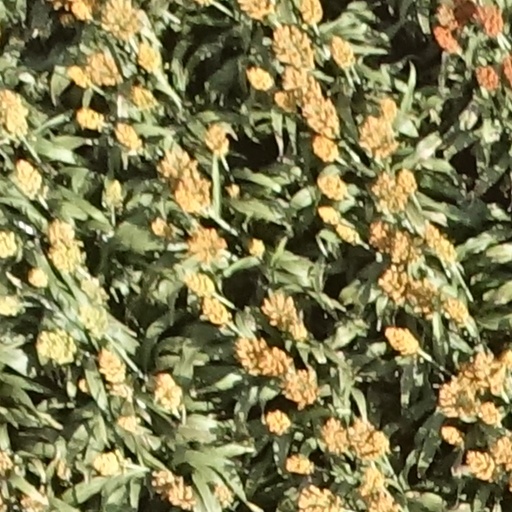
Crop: sorghum